Ted Kaczynski

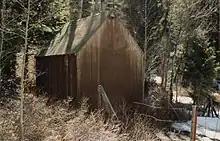
Kaczynski's cabin, photographed in 1996

After resigning from Berkeley, Kaczynski moved to his parents' home in Lombard, Illinois. Two years later, in 1971, he moved to a remote cabin he had built outside Lincoln, Montana, where he could live a simple life with little money and without electricity or running water, working odd jobs and receiving significant financial support from his family.